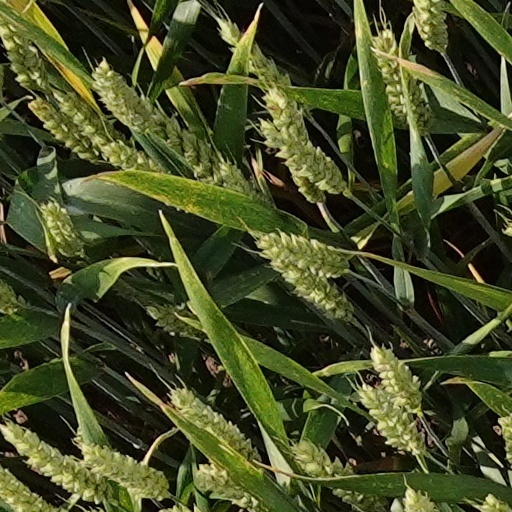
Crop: wheat